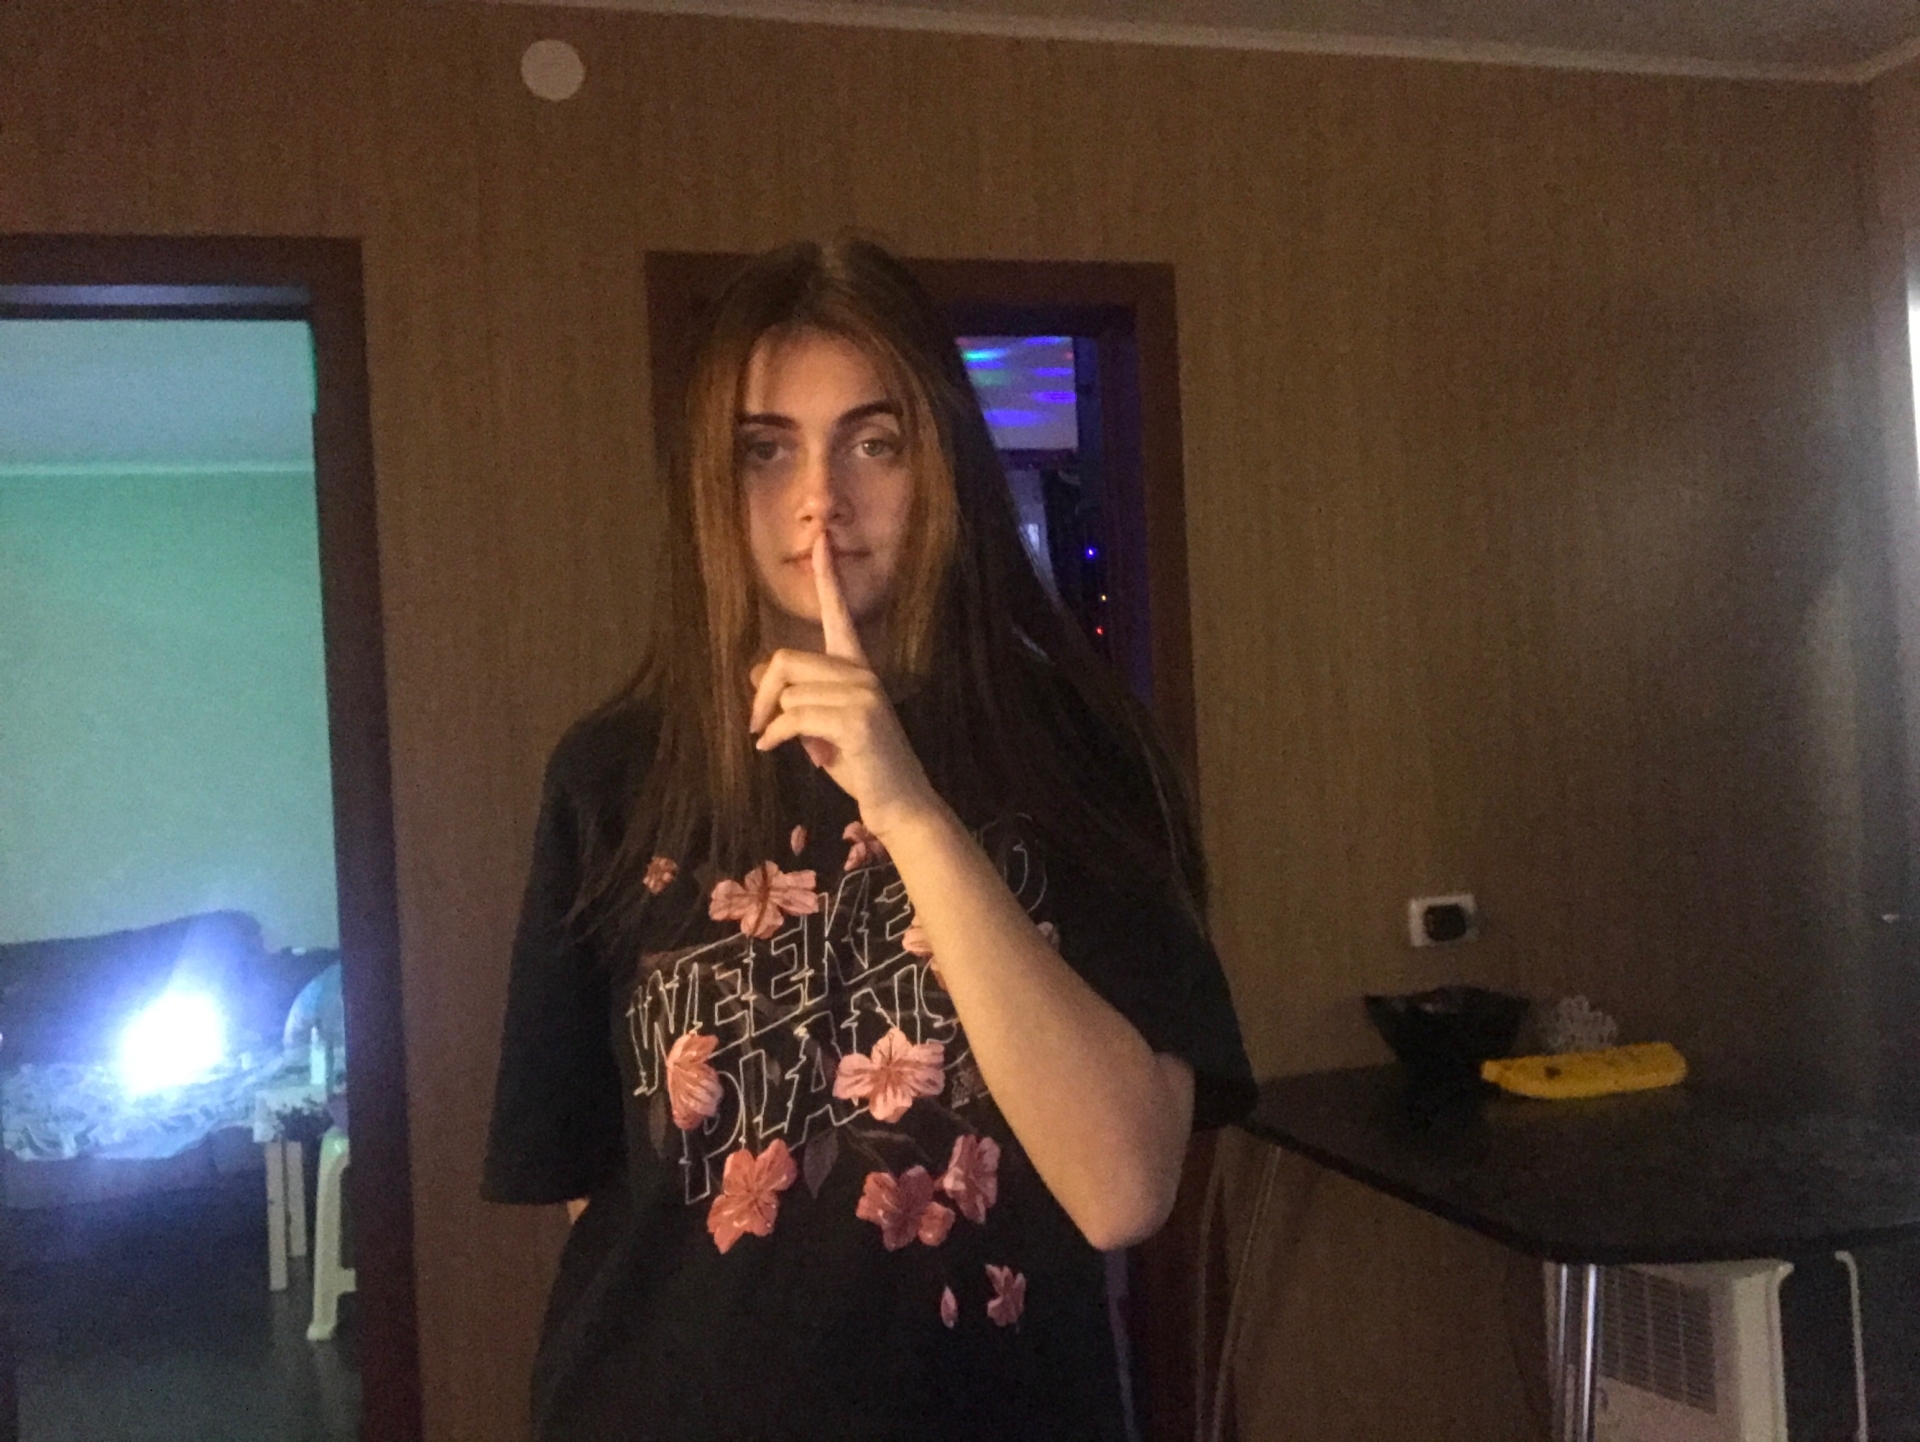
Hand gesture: mute